Juan Gazsó

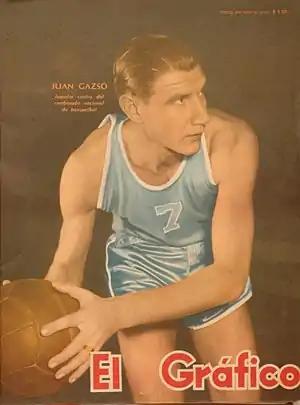

Juan Gazsó (born János Gazsó Horwath; 19 November 1922 – 15 September 2003) was a Serbian-born Argentine basketball player who competed in the 1952 Summer Olympics. He was born in Telečka, Zapadna Bačka, Serbia and died in Córdoba, Argentina.